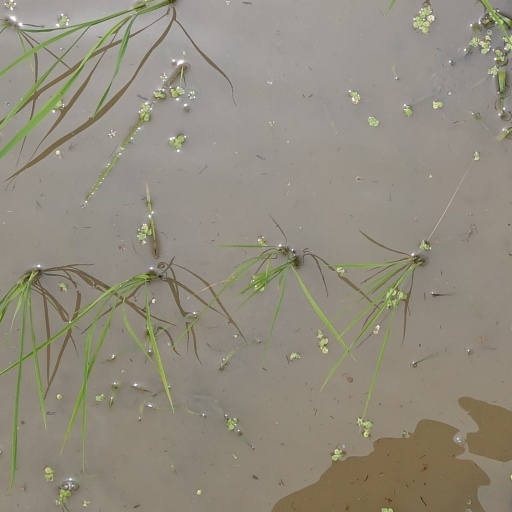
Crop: rice